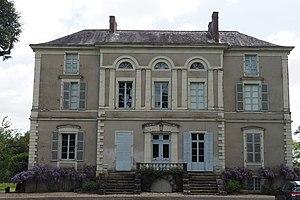
Façade côté cour du château de Grandville
Le château de Grandville est aujourd'hui considéré comme une villa néo-palladienne située à Port-Saint-Père, dans le Pays de Retz, département de Loire-Atlantique, en France. Cet édifice est construit entre 1820 et 1825 par l'architecte nantais Étienne Jean-Baptiste Blon.